Elizabeth Debicki

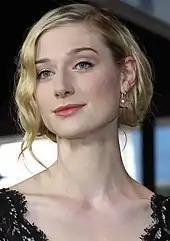
Debicki at the premiere of "A Few Best Men" (2011) in Sydney

Debicki made her feature film debut in the 2011 Australian film "A Few Best Men", with a brief appearance as a secretary. This was her first role after graduating from drama school. After seeing her audition reel, director Baz Luhrmann, who was casting for his upcoming film adaptation of "The Great Gatsby", flew her to auditions in Los Angeles, where she screen tested with actor Tobey Maguire. In May 2011, Luhrmann announced that she had been cast as Jordan Baker in his 2013 film "The Great Gatsby". She would go on to receive rave reviews for her portrayal of the character, winning an AACTA Award for Best Actress in a Supporting Role. In December 2012, Debicki was the subject of a photo shoot for "Vogue Australia".